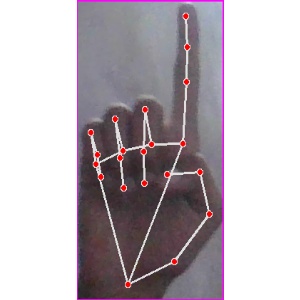
अक्षर: क